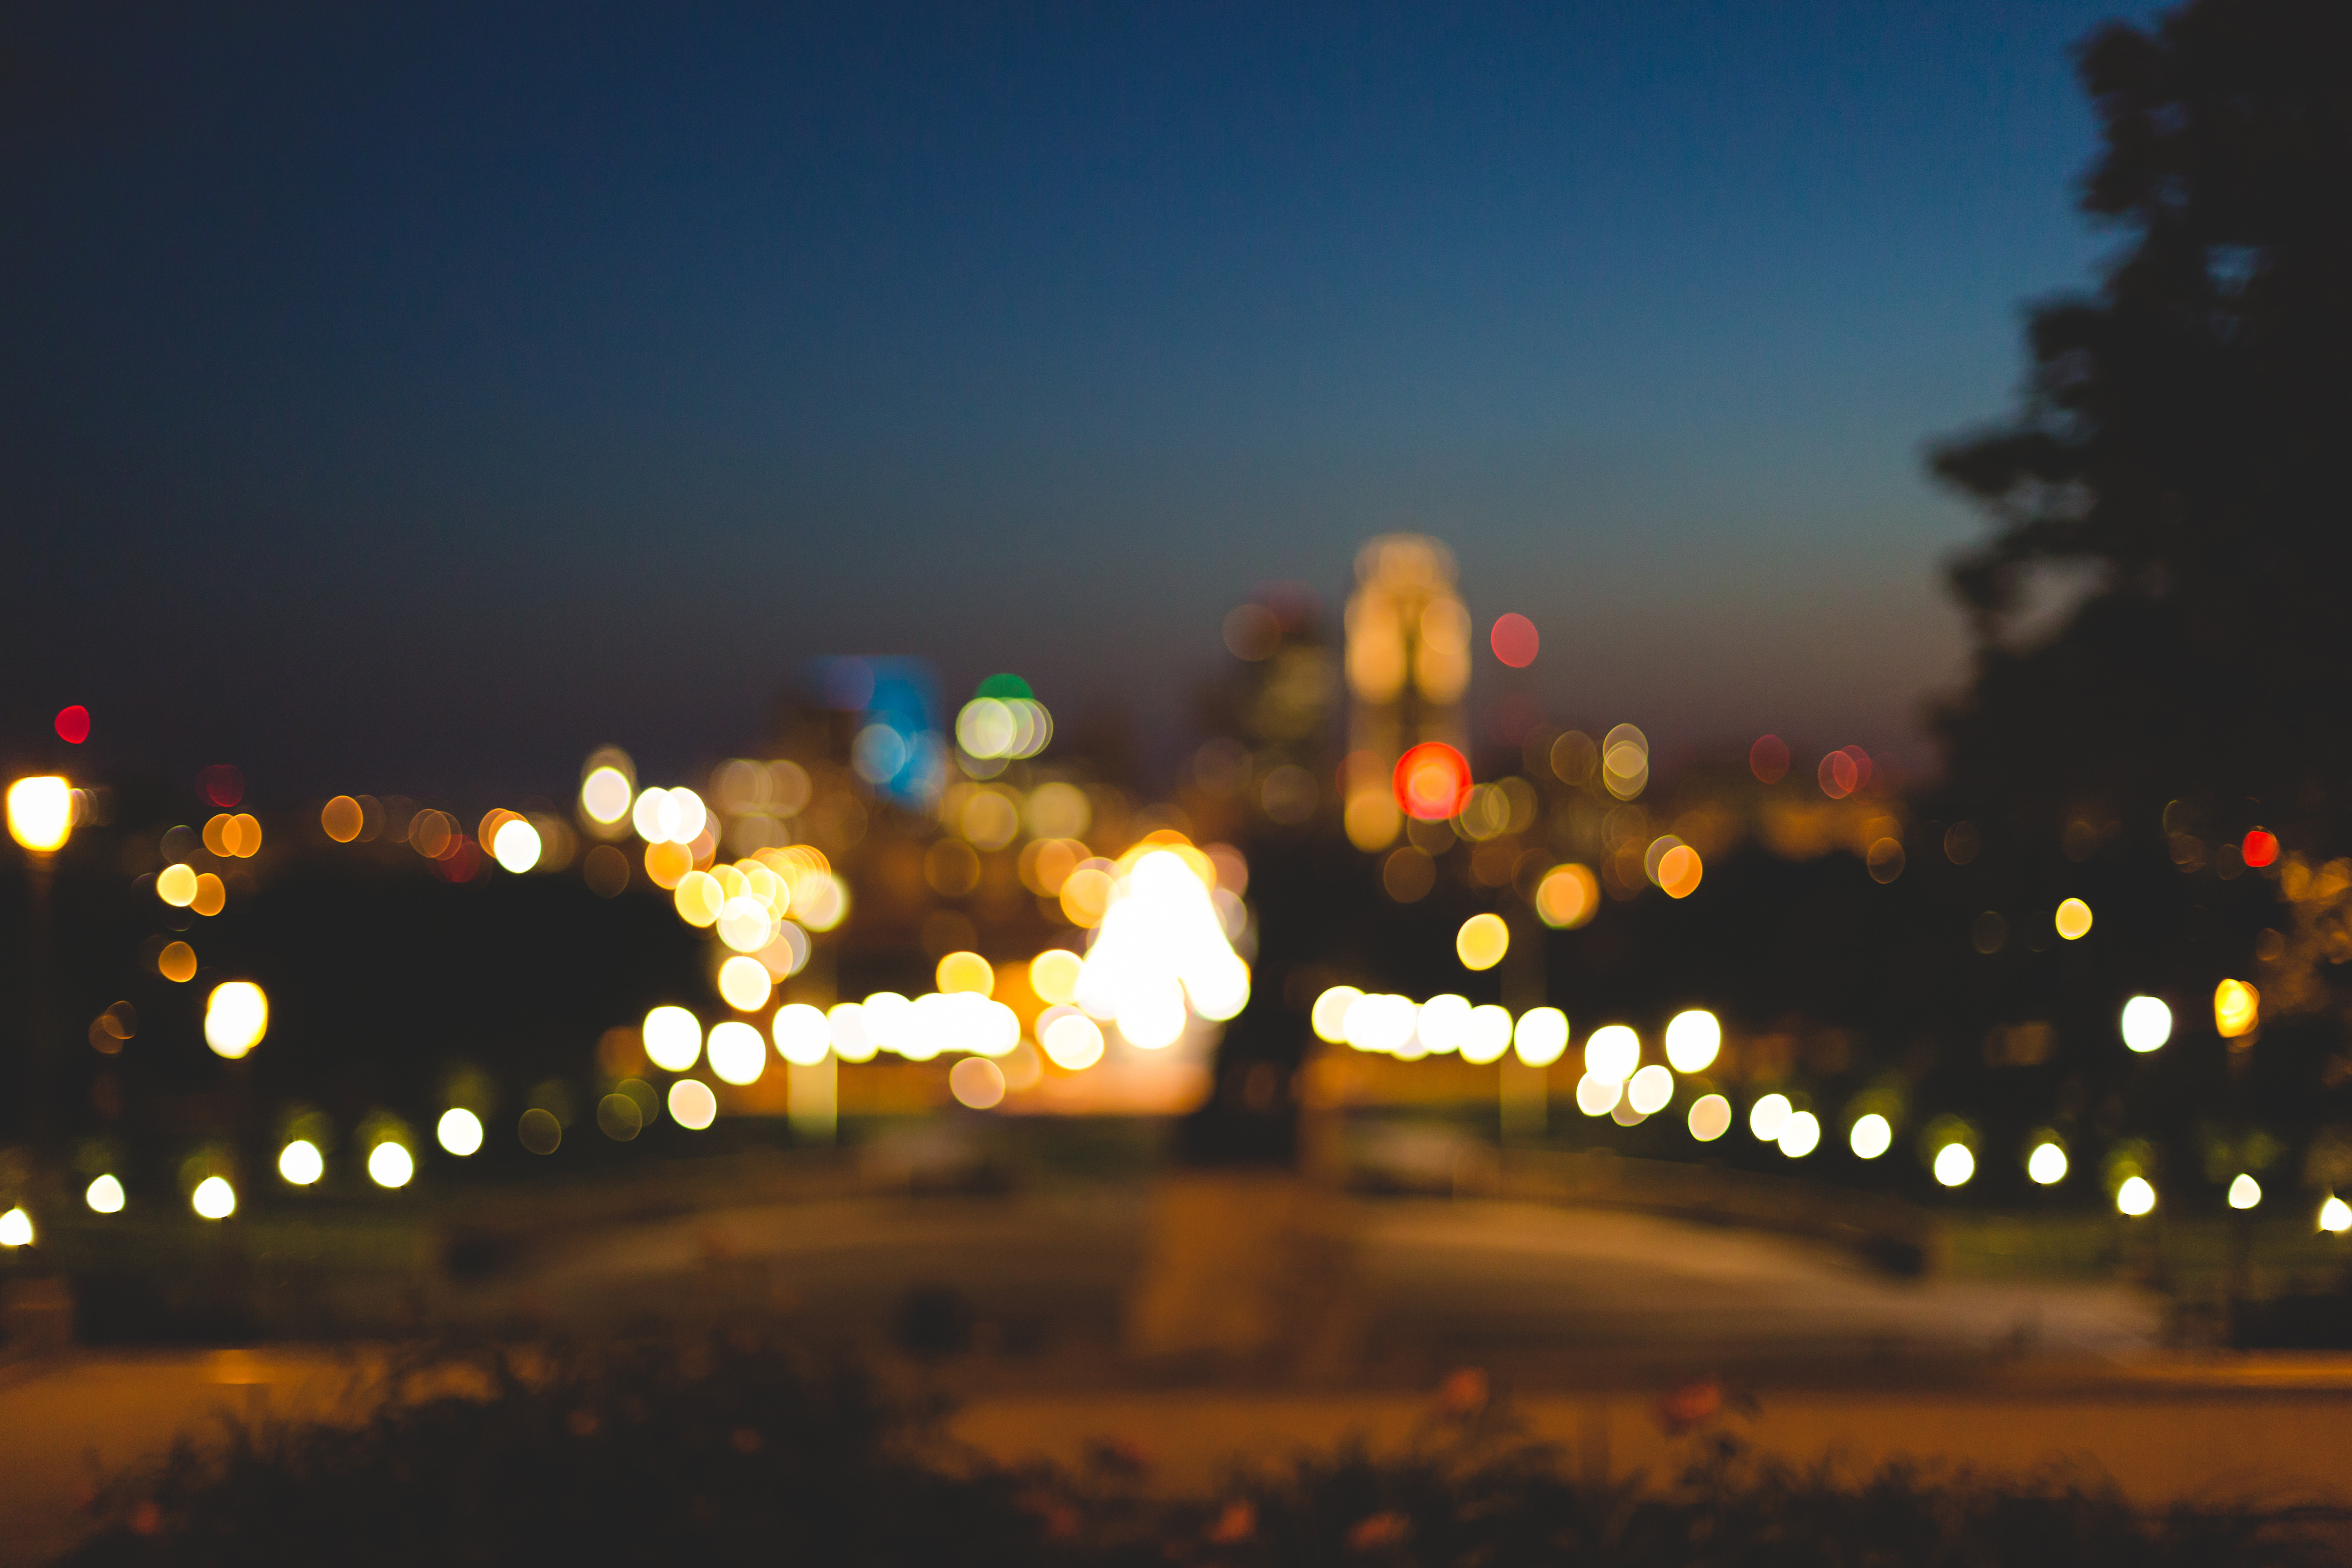
city, night, sky, light, lighting, street light, skyline, urban area, darkness, metropolitan area, evening, atmosphere, midnight, metropolis, cloud, road, infrastructure, horizon, architecture, cityscape, light fixture, photography, downtown, traffic, winter, highway, Tints and shades, nightlight